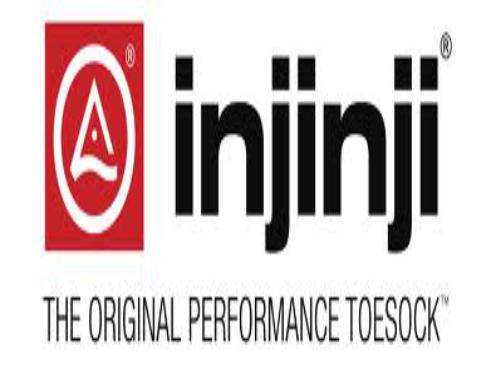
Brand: Injinji
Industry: Clothes